Tony Khan

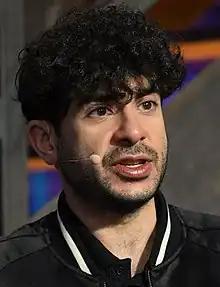
Khan in 2022

Antony Rafiq Khan (born October 10, 1982) is an American businessman, sports executive, and professional wrestling promoter. He is best known as the founder, co-owner, president, CEO, executive producer, and head booker of All Elite Wrestling (AEW). He is also the owner of Ring of Honor (ROH), which he purchased and turned into AEW's sister promotion.